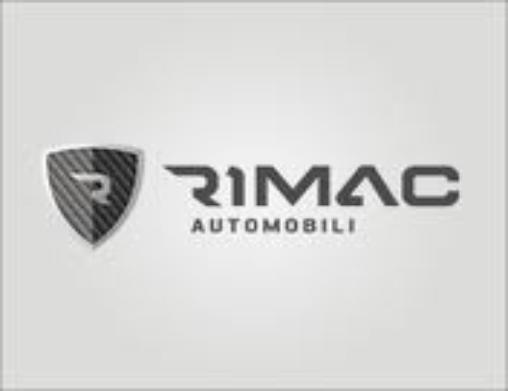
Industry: Transportation